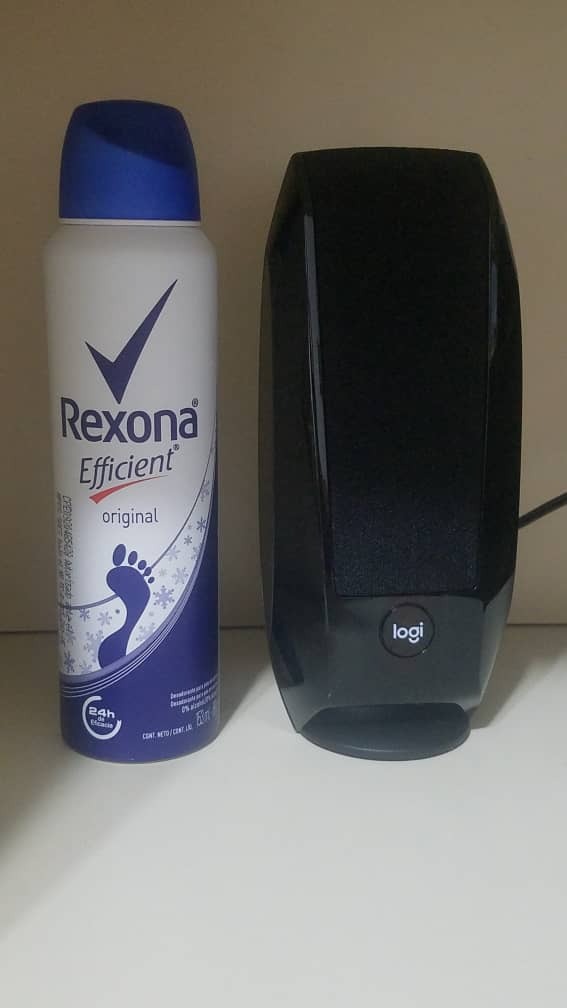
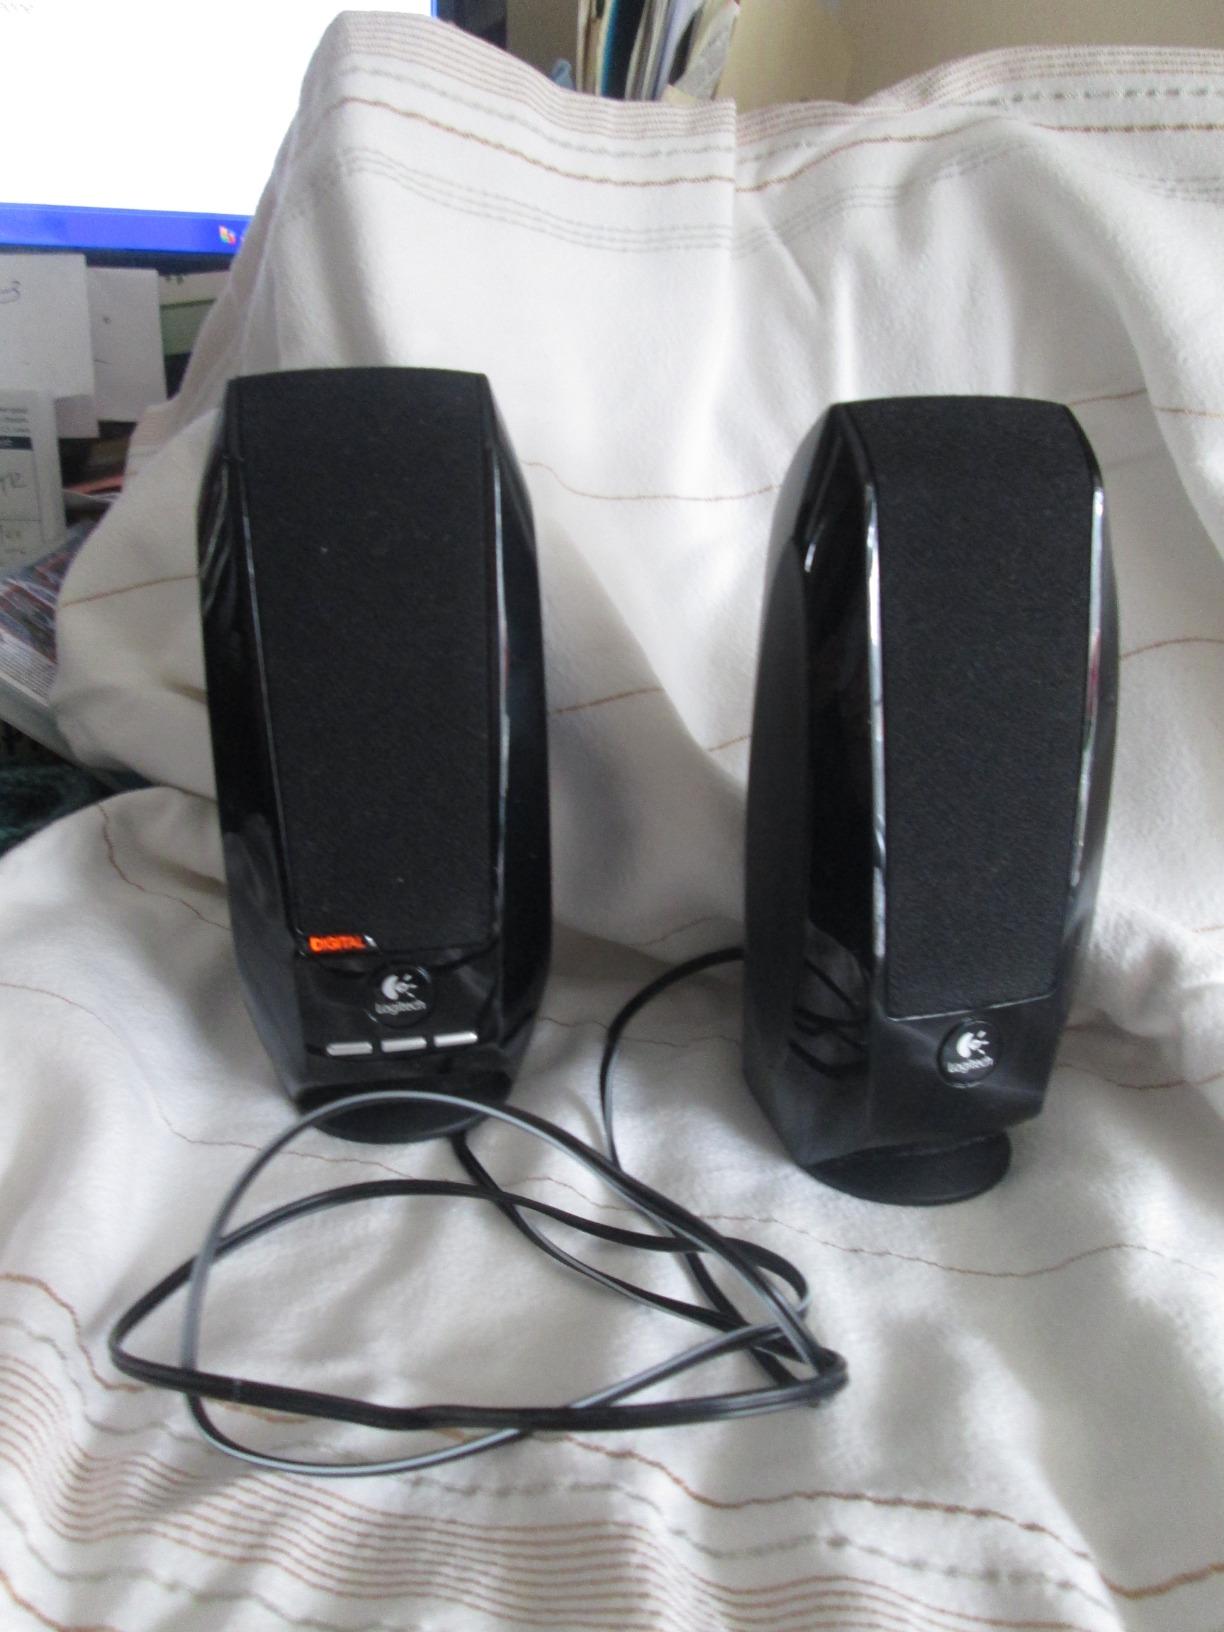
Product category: speaker
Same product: yes